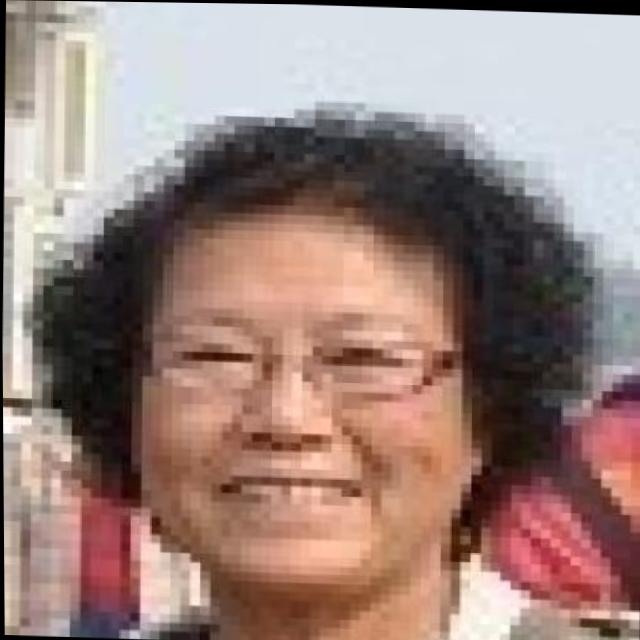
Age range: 45-64